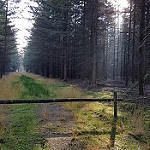
Scene: Outdoor